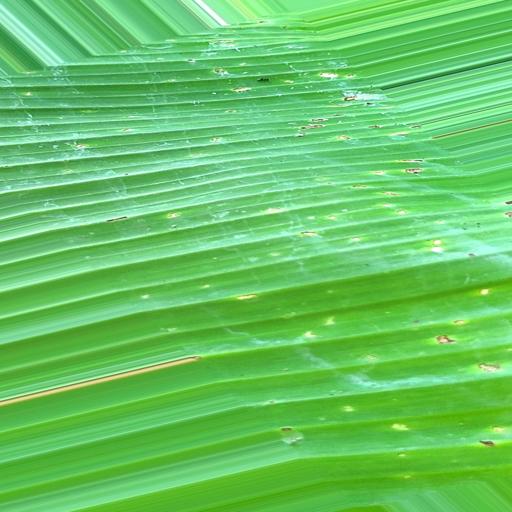
Label: insect_pest